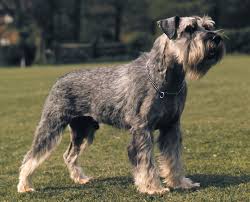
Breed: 220-n000053-standard_schnauzer